Metamorphosis Odyssey

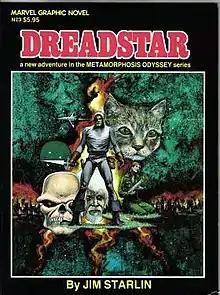
"Dreadstar" graphic novel published by Marvel Comics.

The third part of "Metamorphosis Odyssey" was the Marvel Graphic Novel #3, "Dreadstar", published in 1982. It was printed in color, from paintings by Starlin.